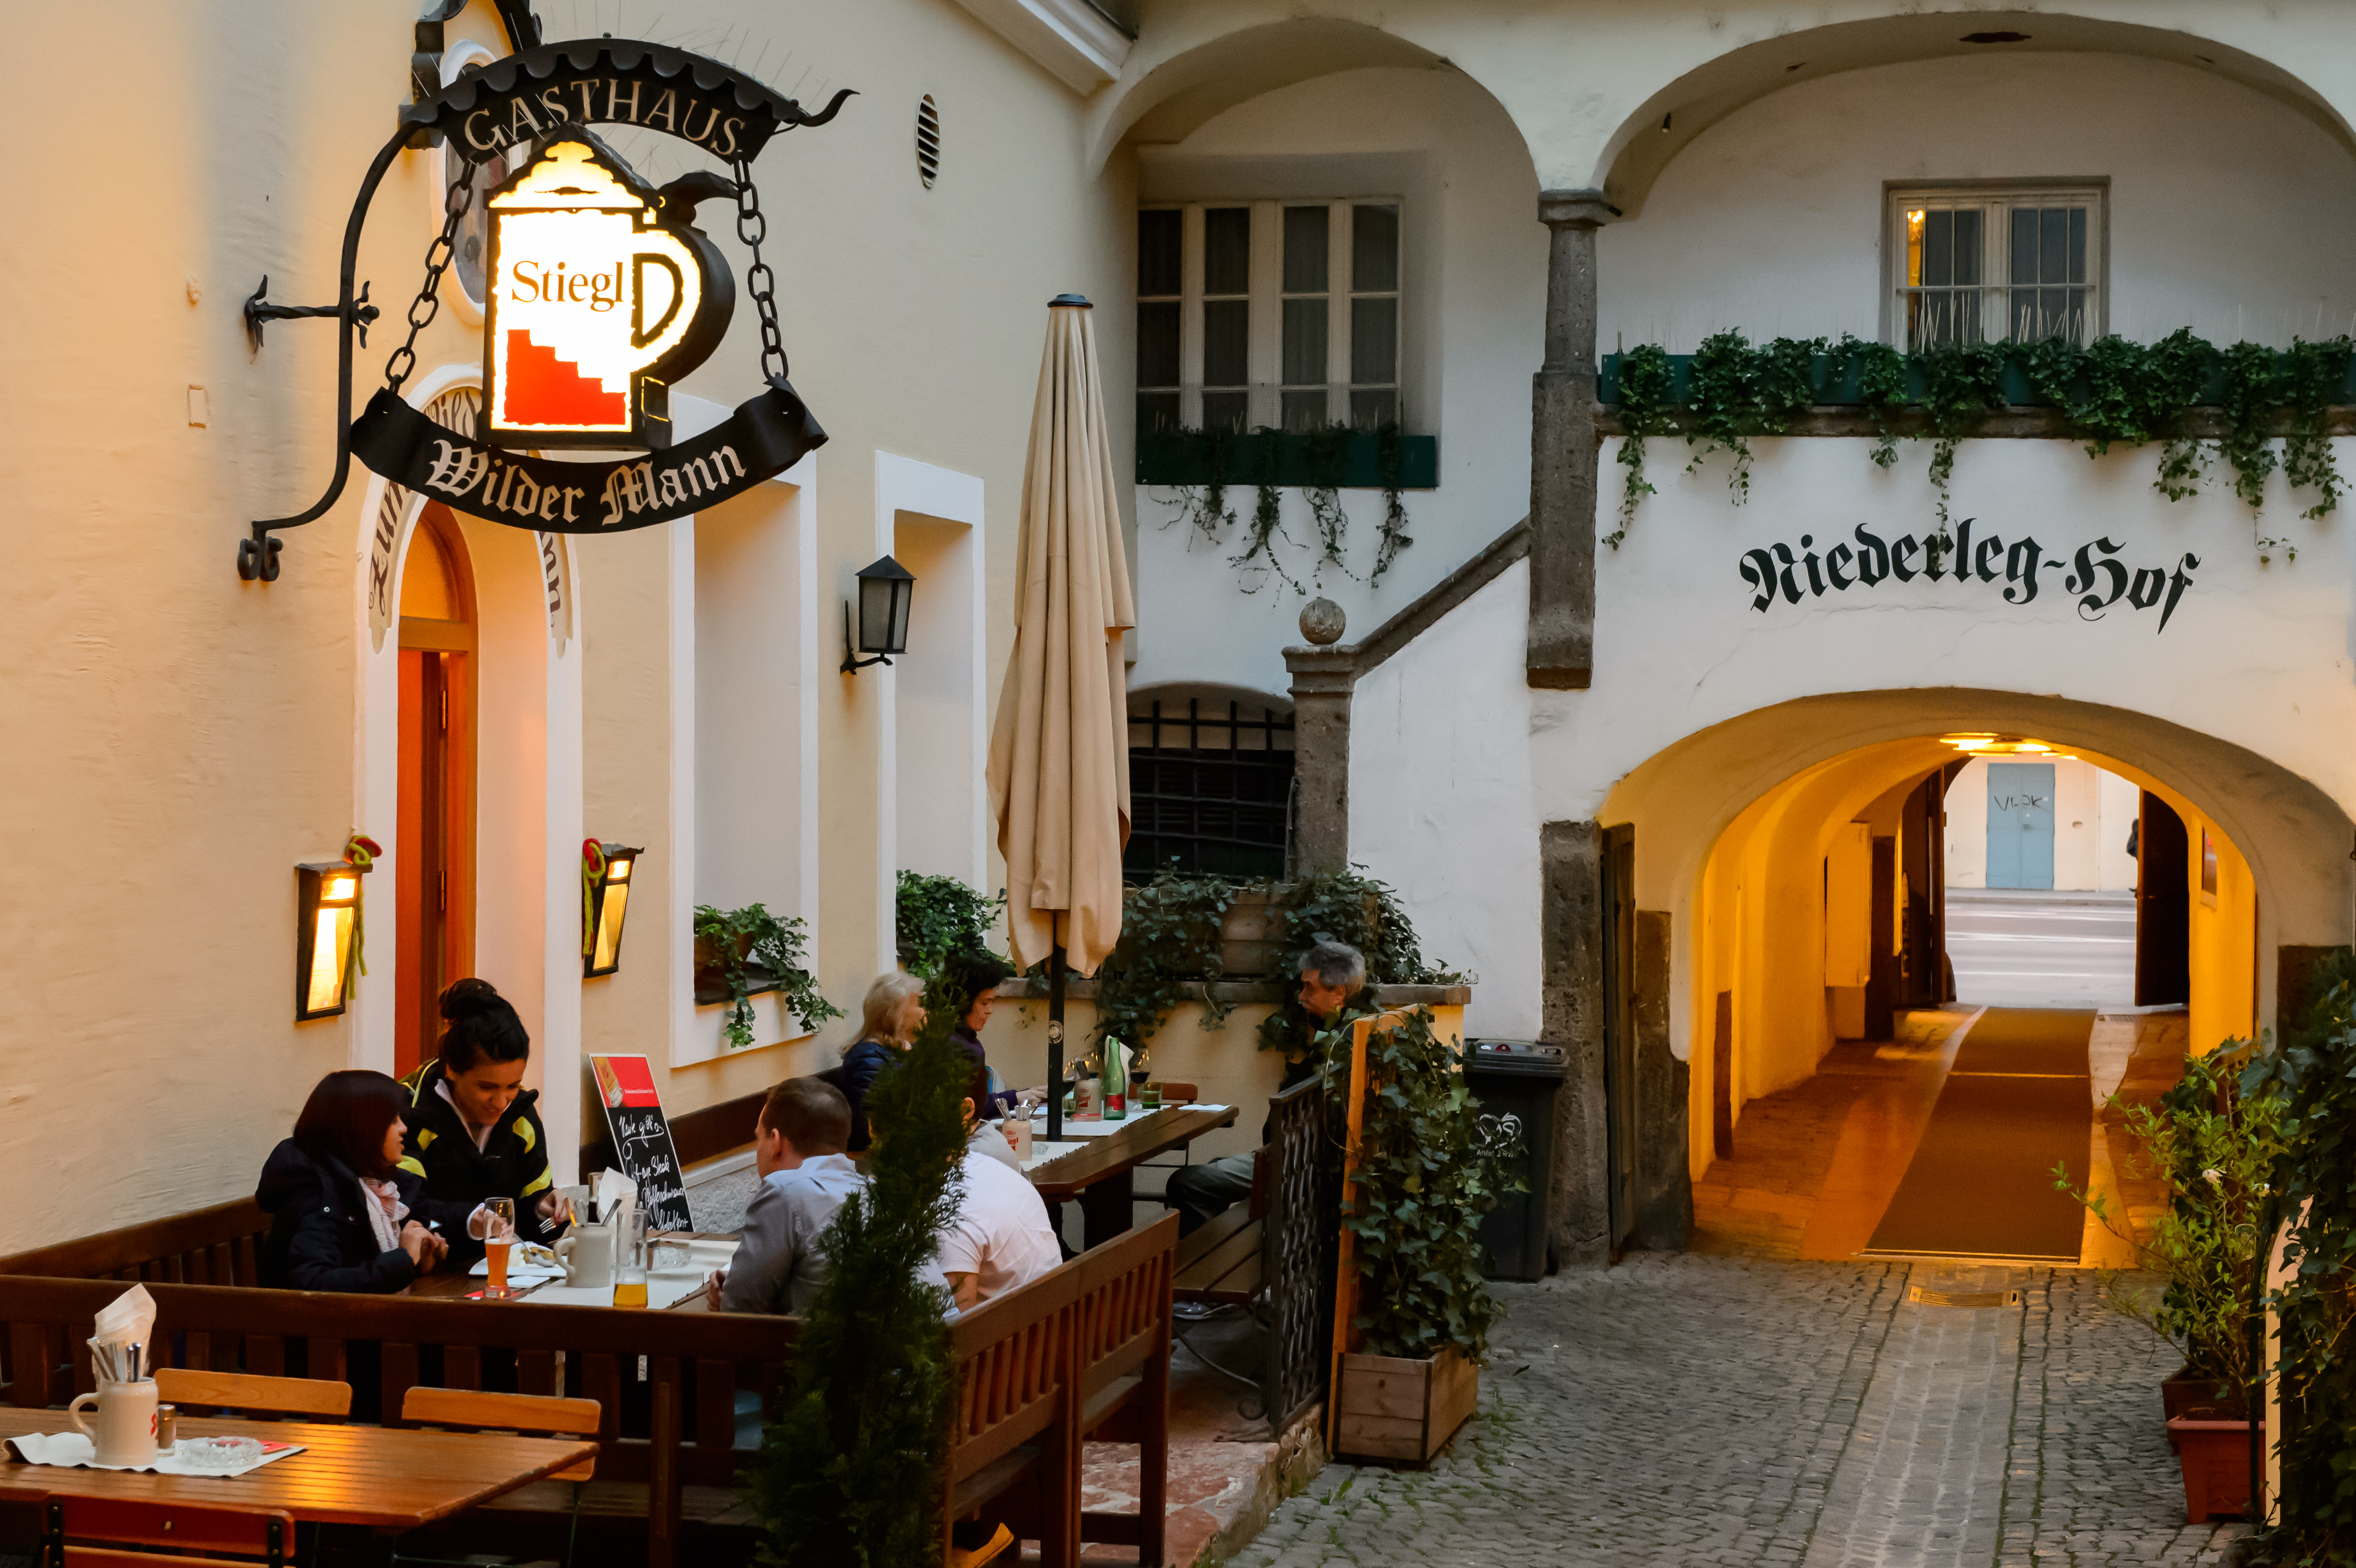
villa, restaurant, home, nikon, resort, estate, salzburg, hacienda, nikond4, d4